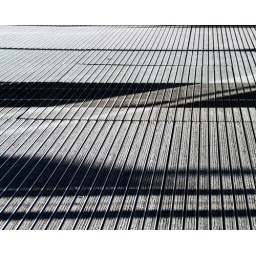
Entrance mat. Potsdamer Platz. Sun low in the sky with the glass doors casting shadows.